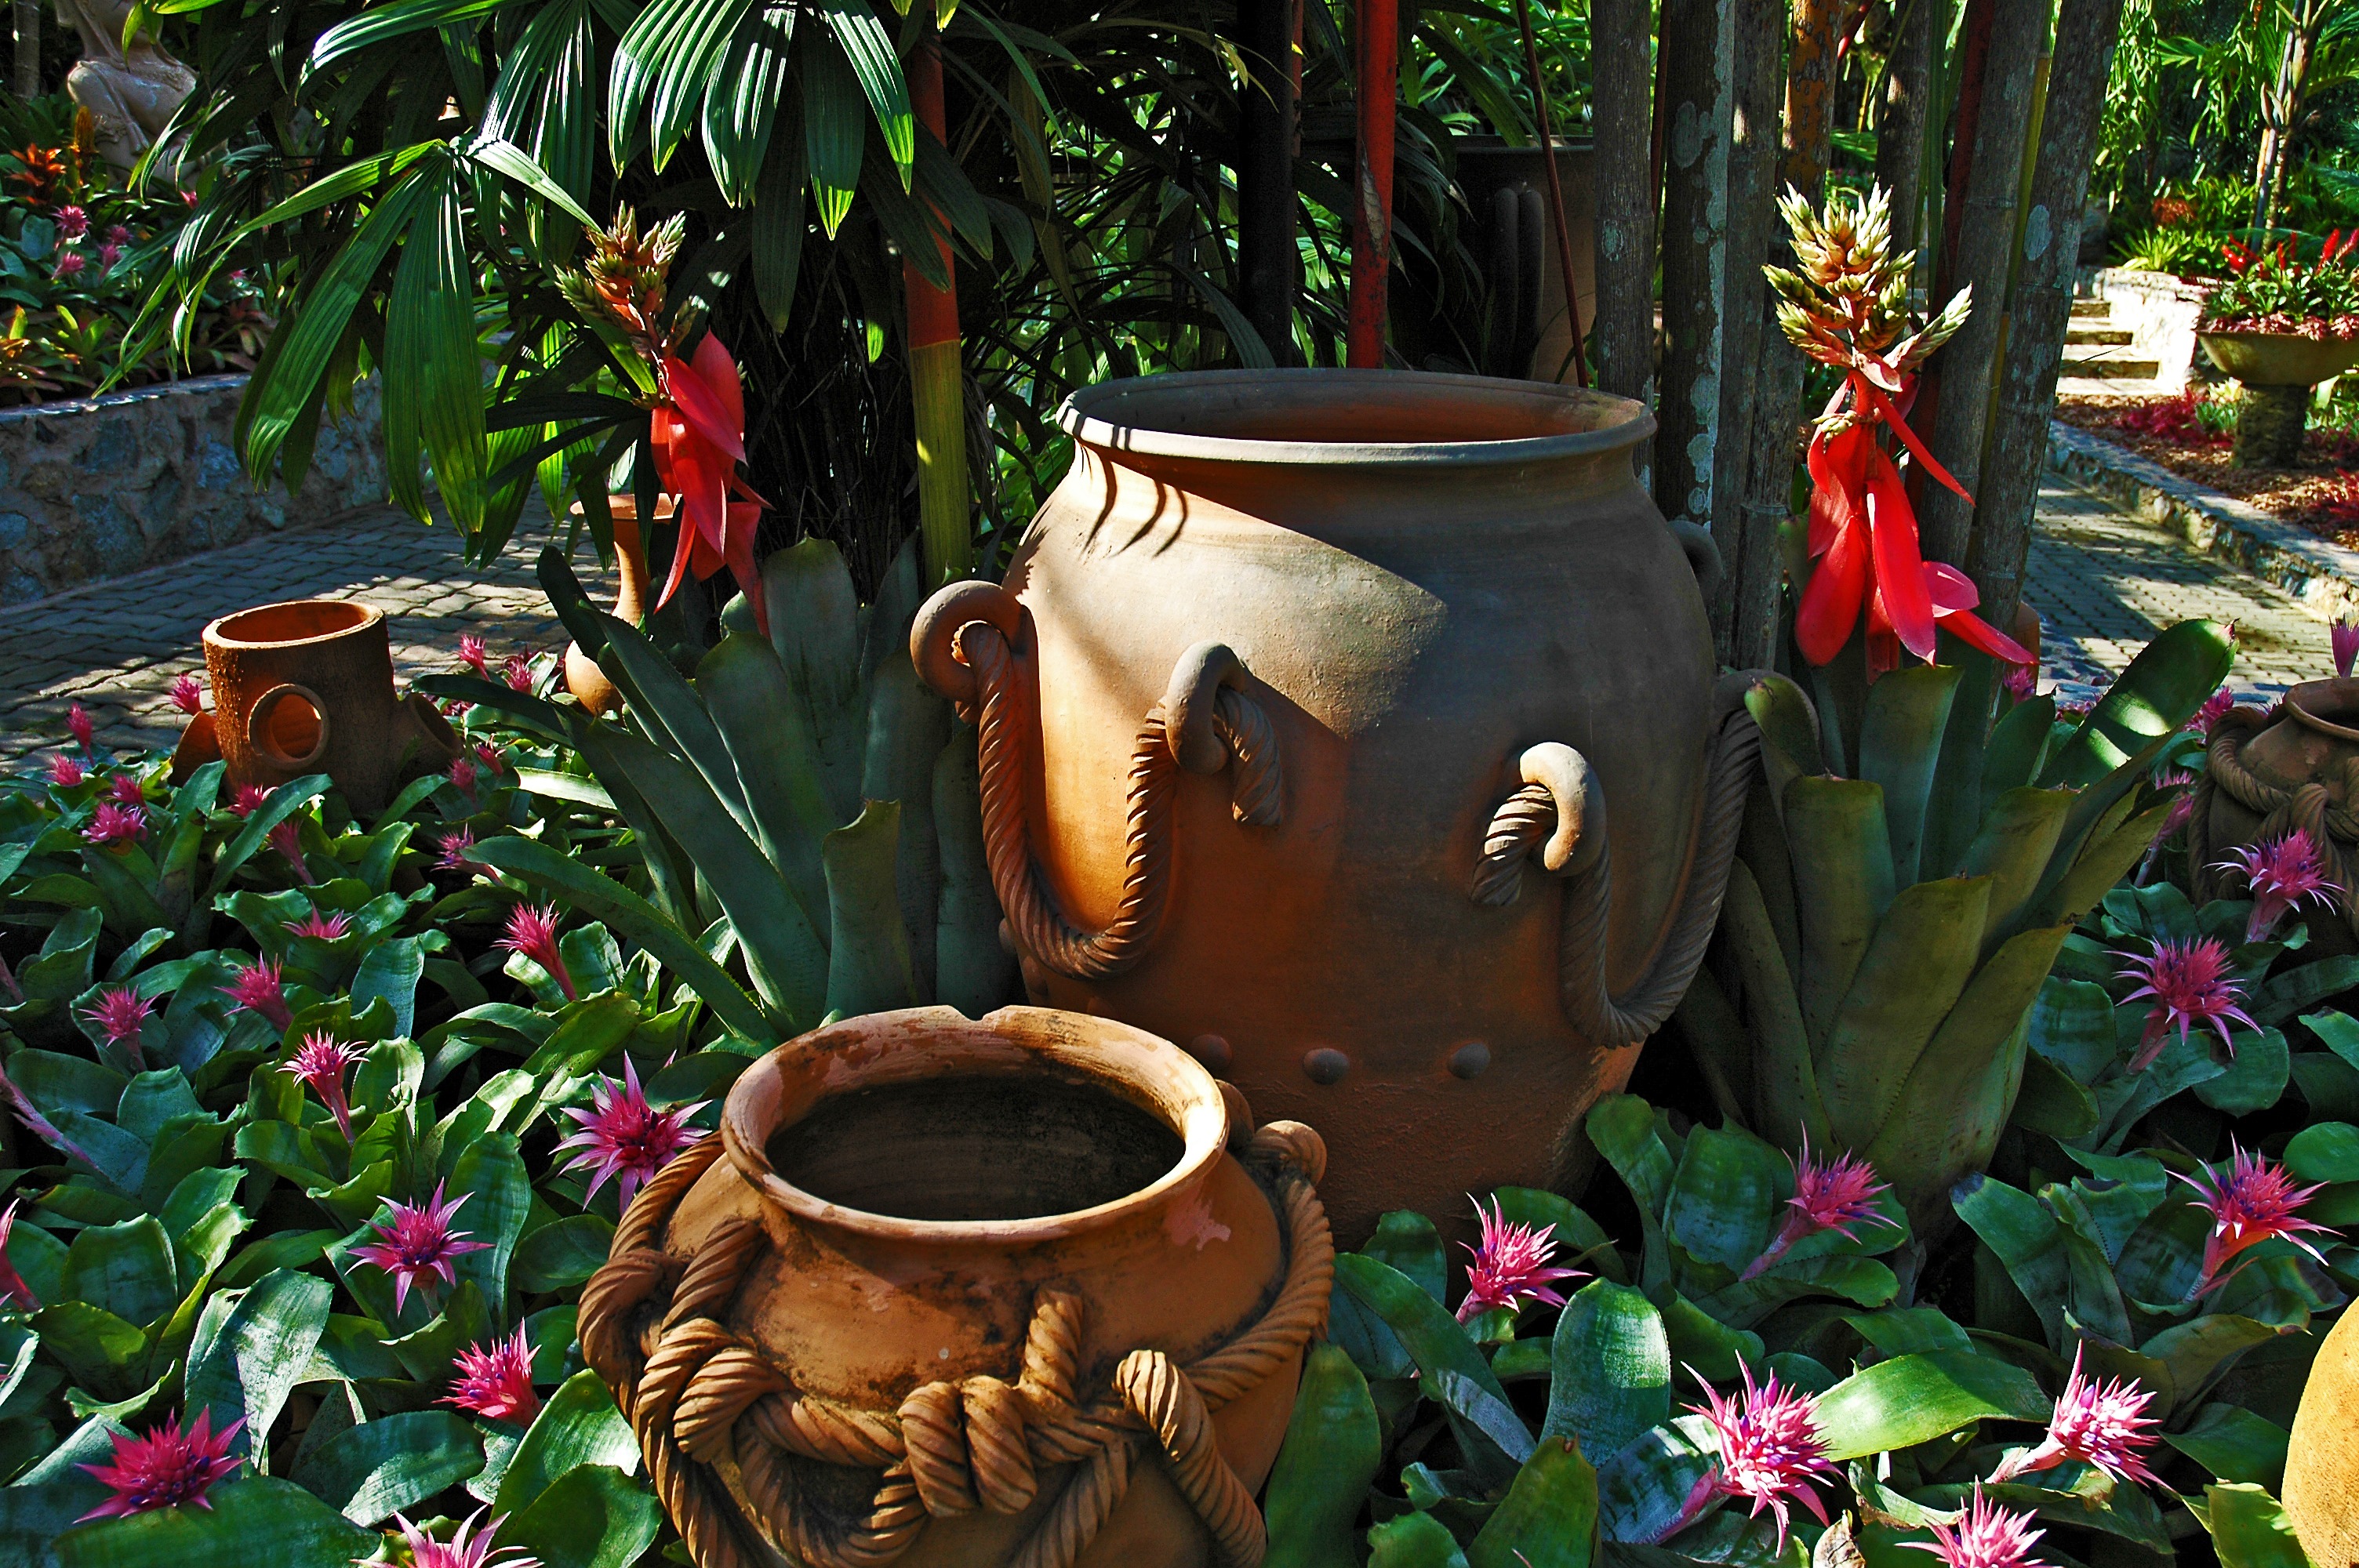
leaf, flower, jungle, autumn, park, backyard, botany, garden, flora, season, thailand, flower bed, yard, clay pots